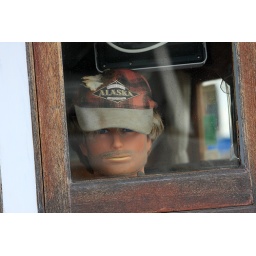
face in the window